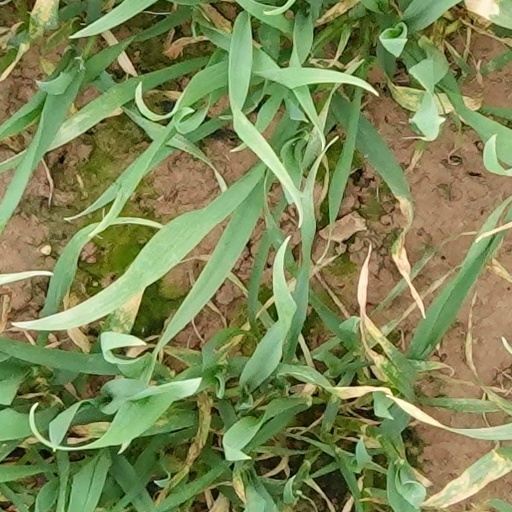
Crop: wheat